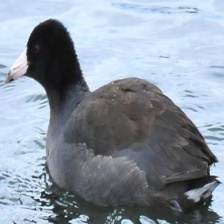
Species: AMERICAN COOT
Scientific name: FULICA AMERICANA